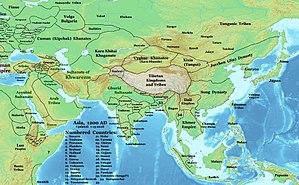
Les Merkit sont les membres d'une tribu turco-mongole présente en Mongolie centrale avant la formation de l'empire Mongol.
Les Naïman, sont les mongols turcophones.
Les Chandela sont un clan rajpoute que l'on rencontre durant le Moyen Âge indien, au Rajasthan, au Haryana et en Uttar Pradesh ; ils ont formé une dynastie qui a régné sur une grande partie du Bundelkhand, région du centre de l'Inde, et ce pendant de longues périodes du Xᵉ au XIIIᵉ siècle.
Les Kéraït, Kereit ou Kereyit sont les membres d'une tribu turco-mongole présente en Mongolie centrale avant la formation de l'empire Mongol. Ils nomadisaient entre les rivières Orkhon et la Kerulen, à l'est des Naïmans.